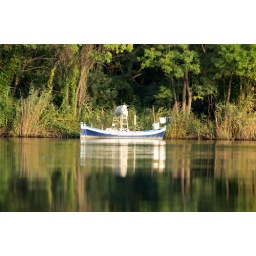
boat in river